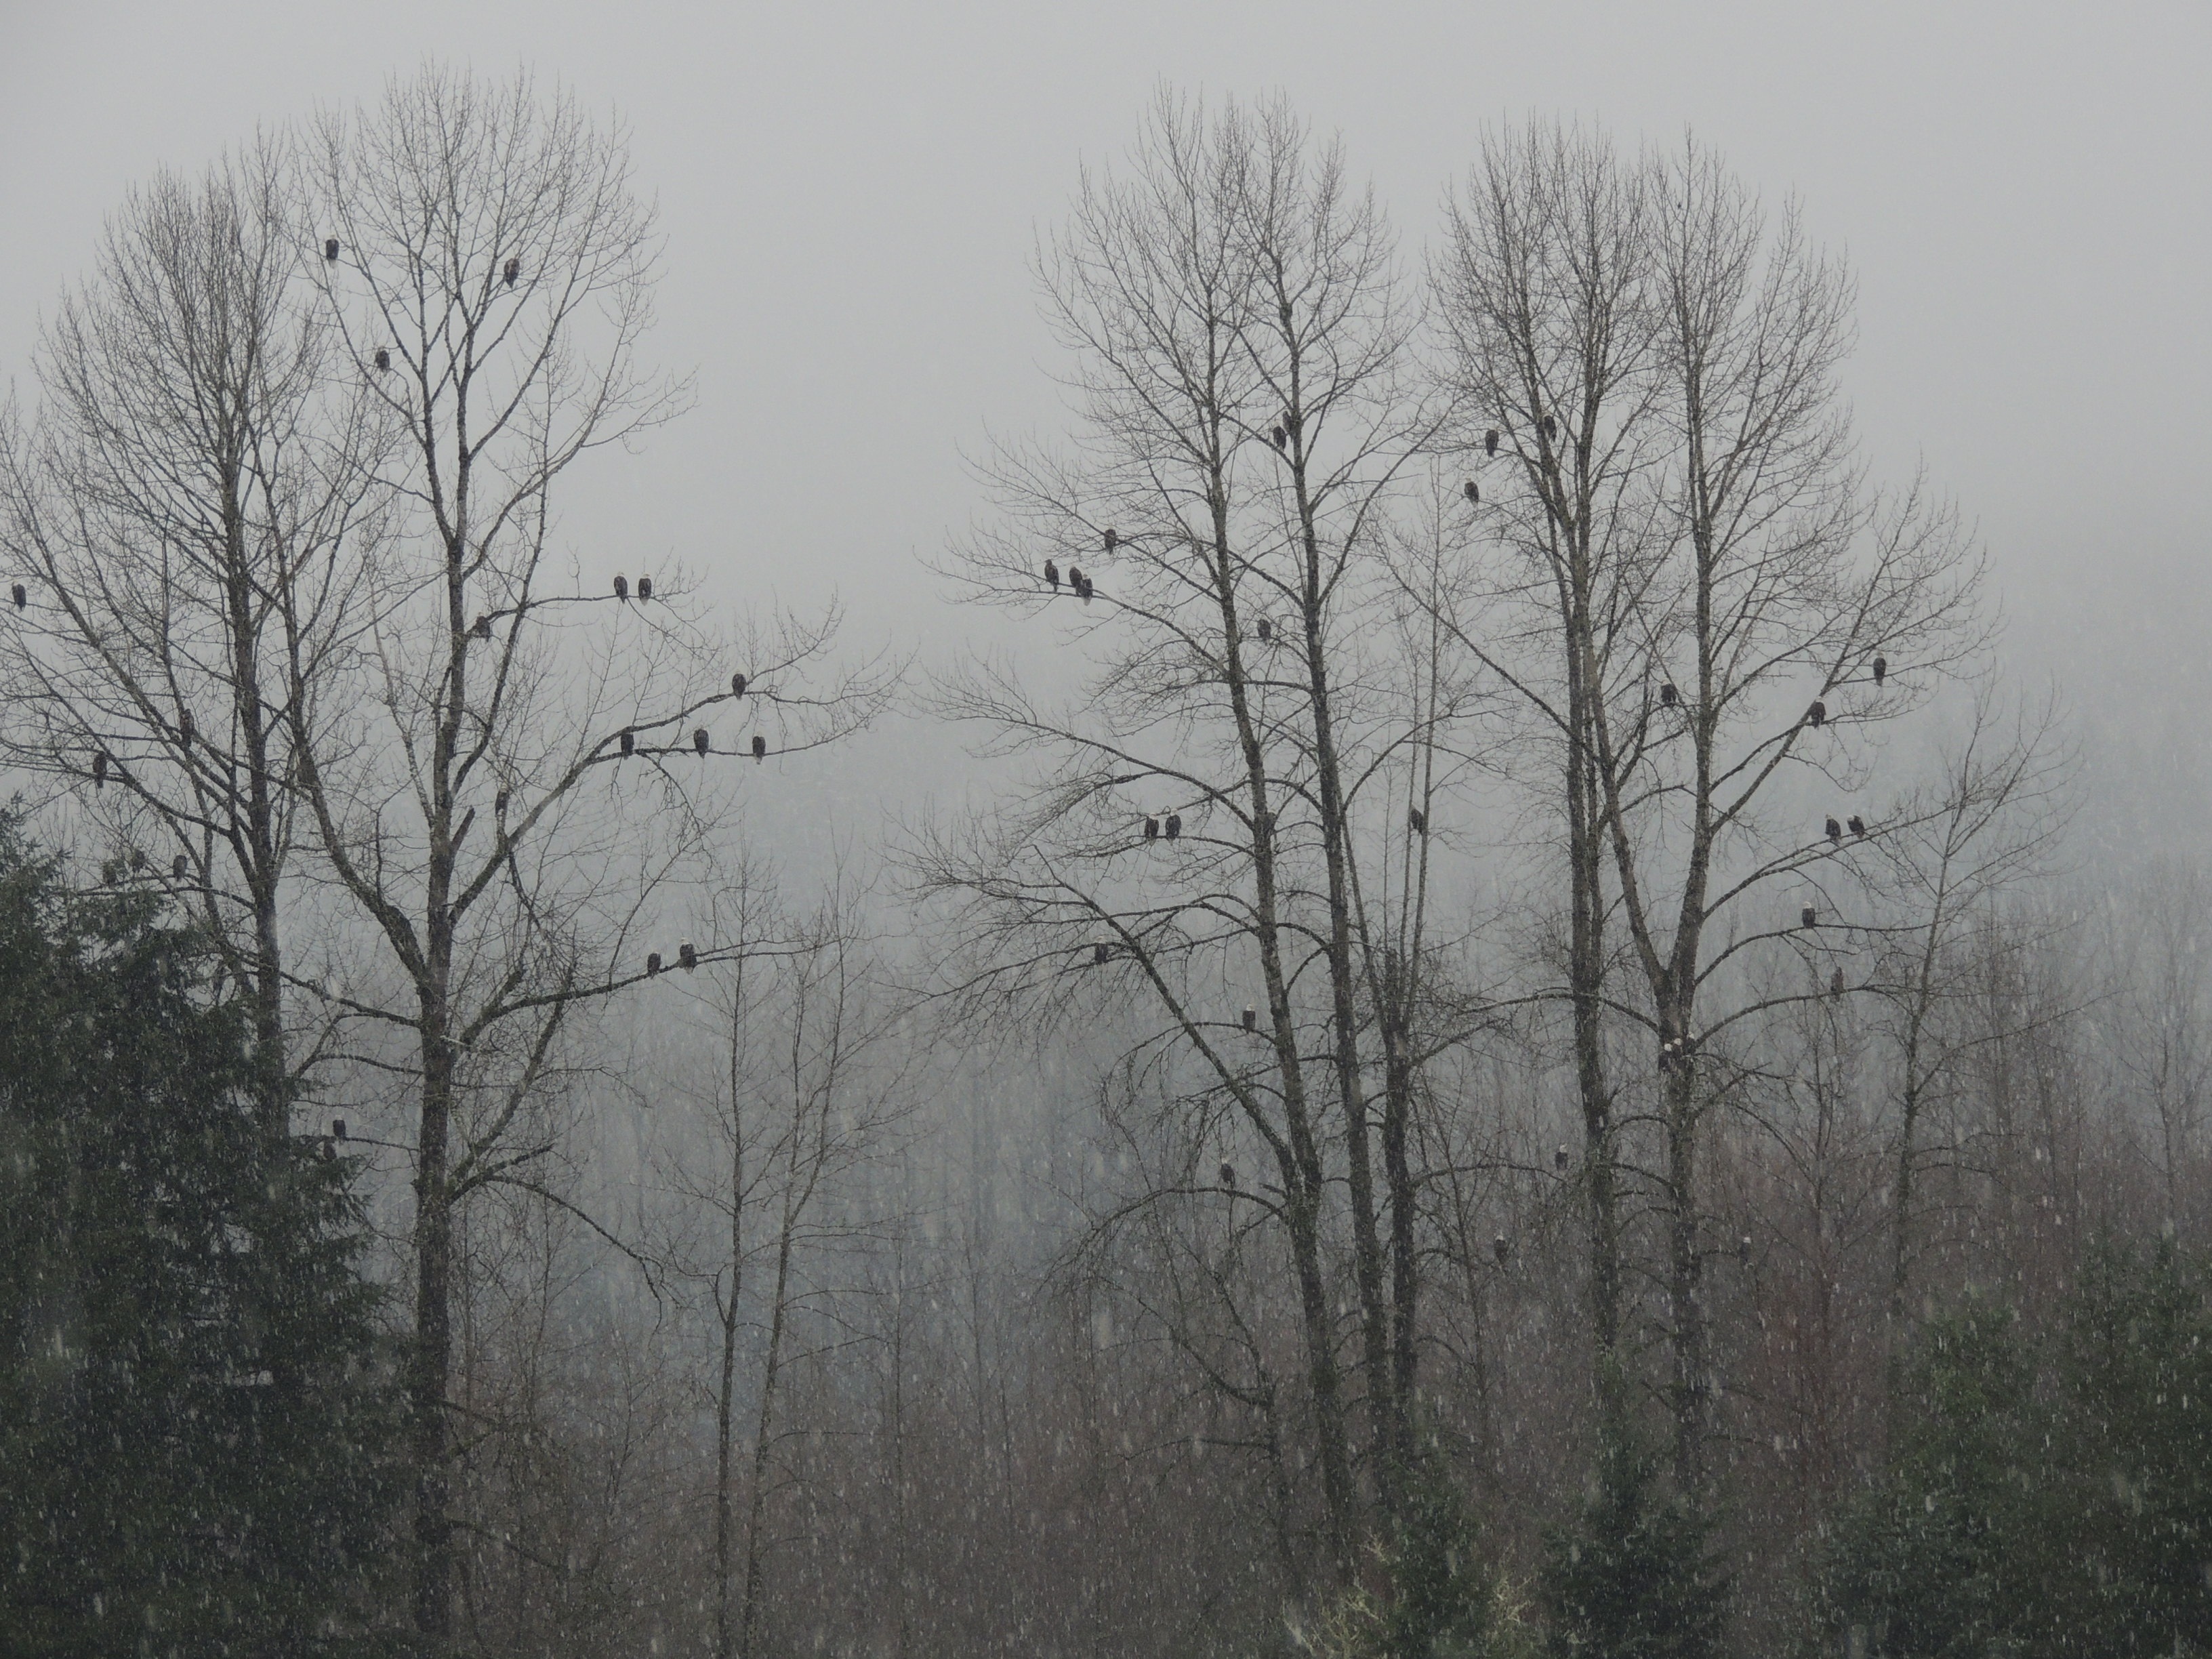
tree, nature, forest, branch, snow, winter, fog, mist, morning, frost, wild, weather, haze, season, trees, habitat, freezing, eagles, atmospheric phenomenon, woody plant